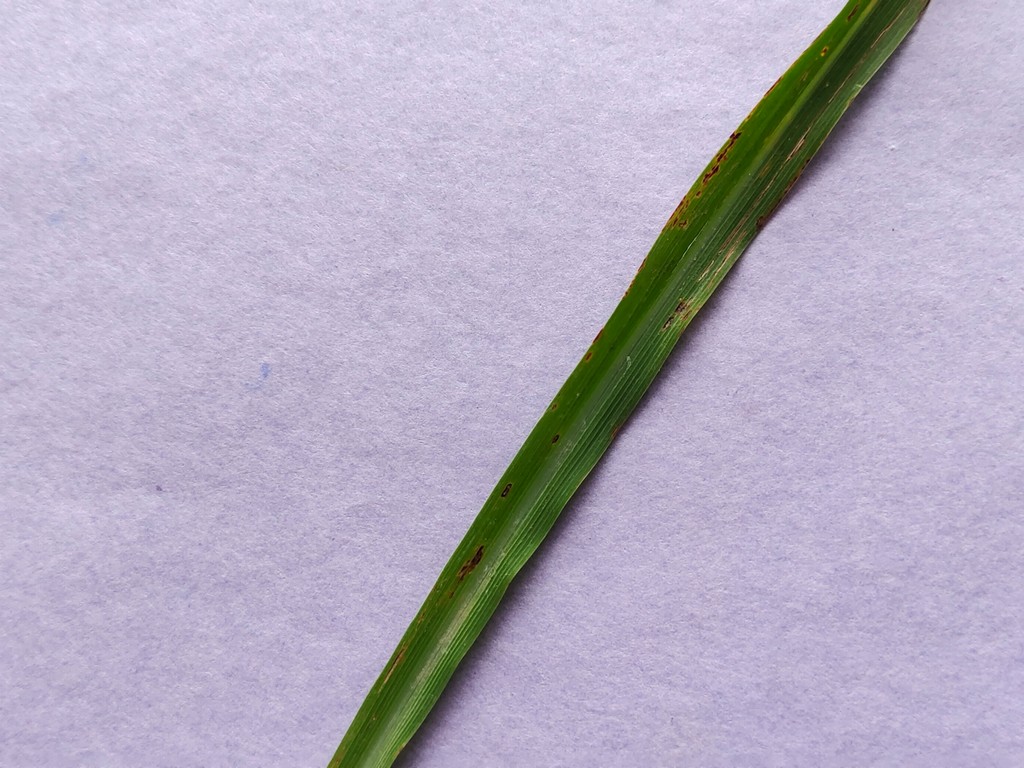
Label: Unhealthy